Princess Mathilde Sophie of Oettingen-Spielberg

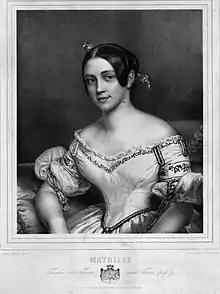

Princess Mathilde Sophie of Oettingen-Oettingen and Oettingen-Spielberg (in German: "Mathilde Sophie, Prinzessin zu Oettingen-Oettingen und Oettingen-Spielberg"; 9 February 1816 – 20 January 1886) was a member of the Princely House of Oettingen-Spielberg and a Princess of Oettingen-Oettingen and Oettingen-Spielberg by birth.